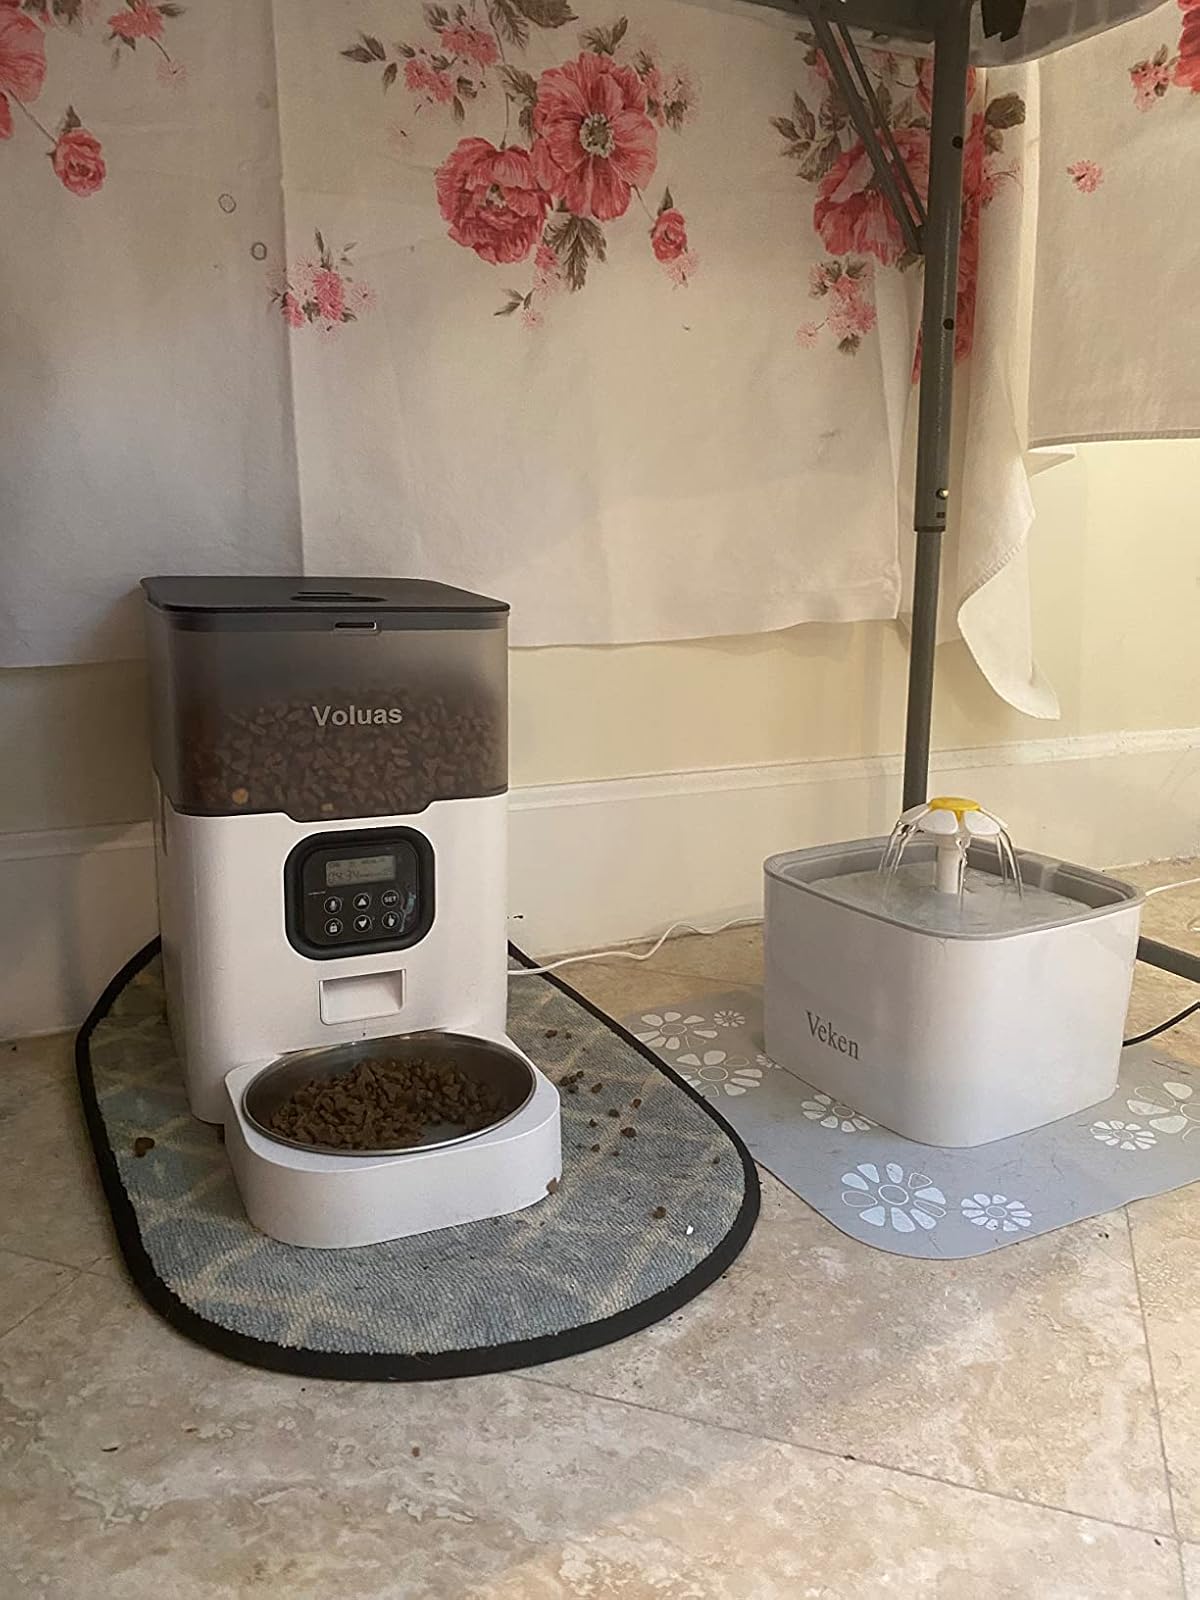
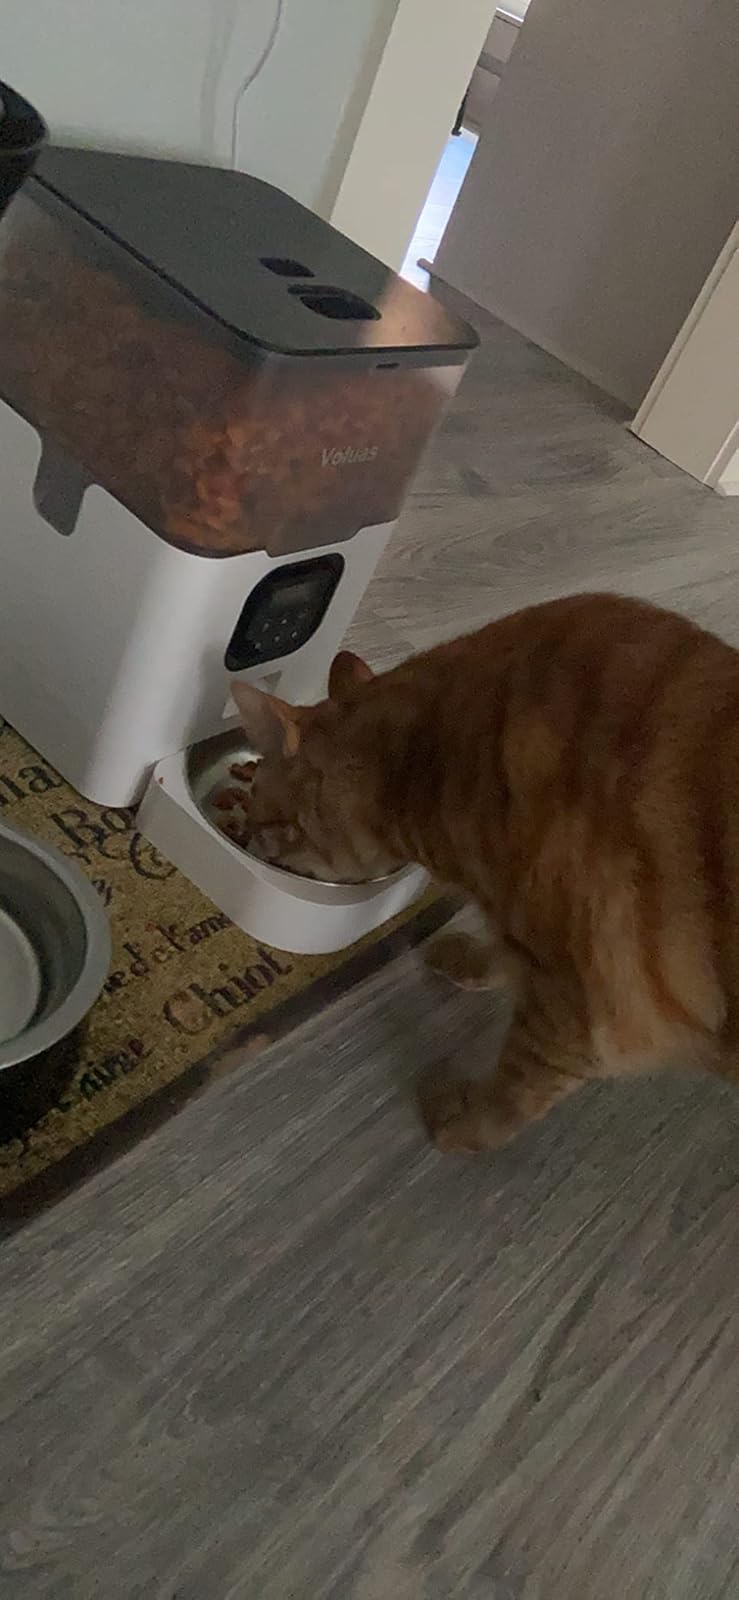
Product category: items_feeder
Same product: yes